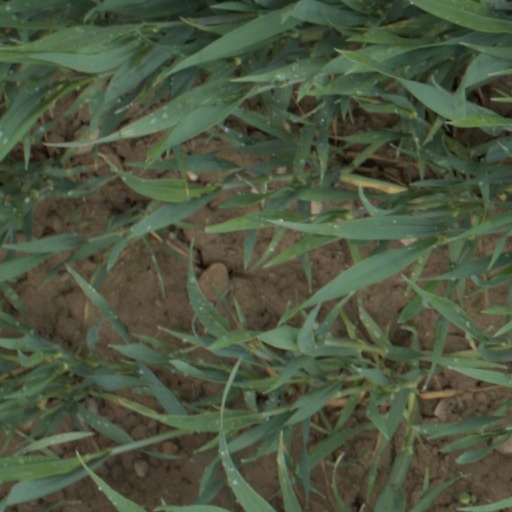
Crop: wheat